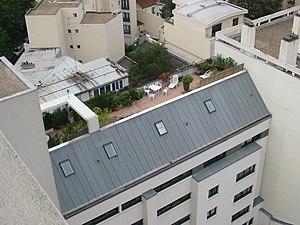
Penthouses, Paris
Un penthouse est un appartement ou une suite d’hôtel haut de gamme situé au dernier étage d’un immeuble ou d'un palace. Il dispose en général d’une grande terrasse et d'un jardin de toiture aménagé, avec une vue panoramique urbaine privilégiée.
Un toit-terrasse est un dispositif architectonique technique permettant de réaliser une toiture plate. Cette dernière peut rester inaccessible ou être utilisée comme espace à vivre, convivial ou de loisir. Un toit-terrasse peut être traité en jardin ou il peut être constitué de partie à l'air libre et d'éléments construits, avec un solarium par exemple.